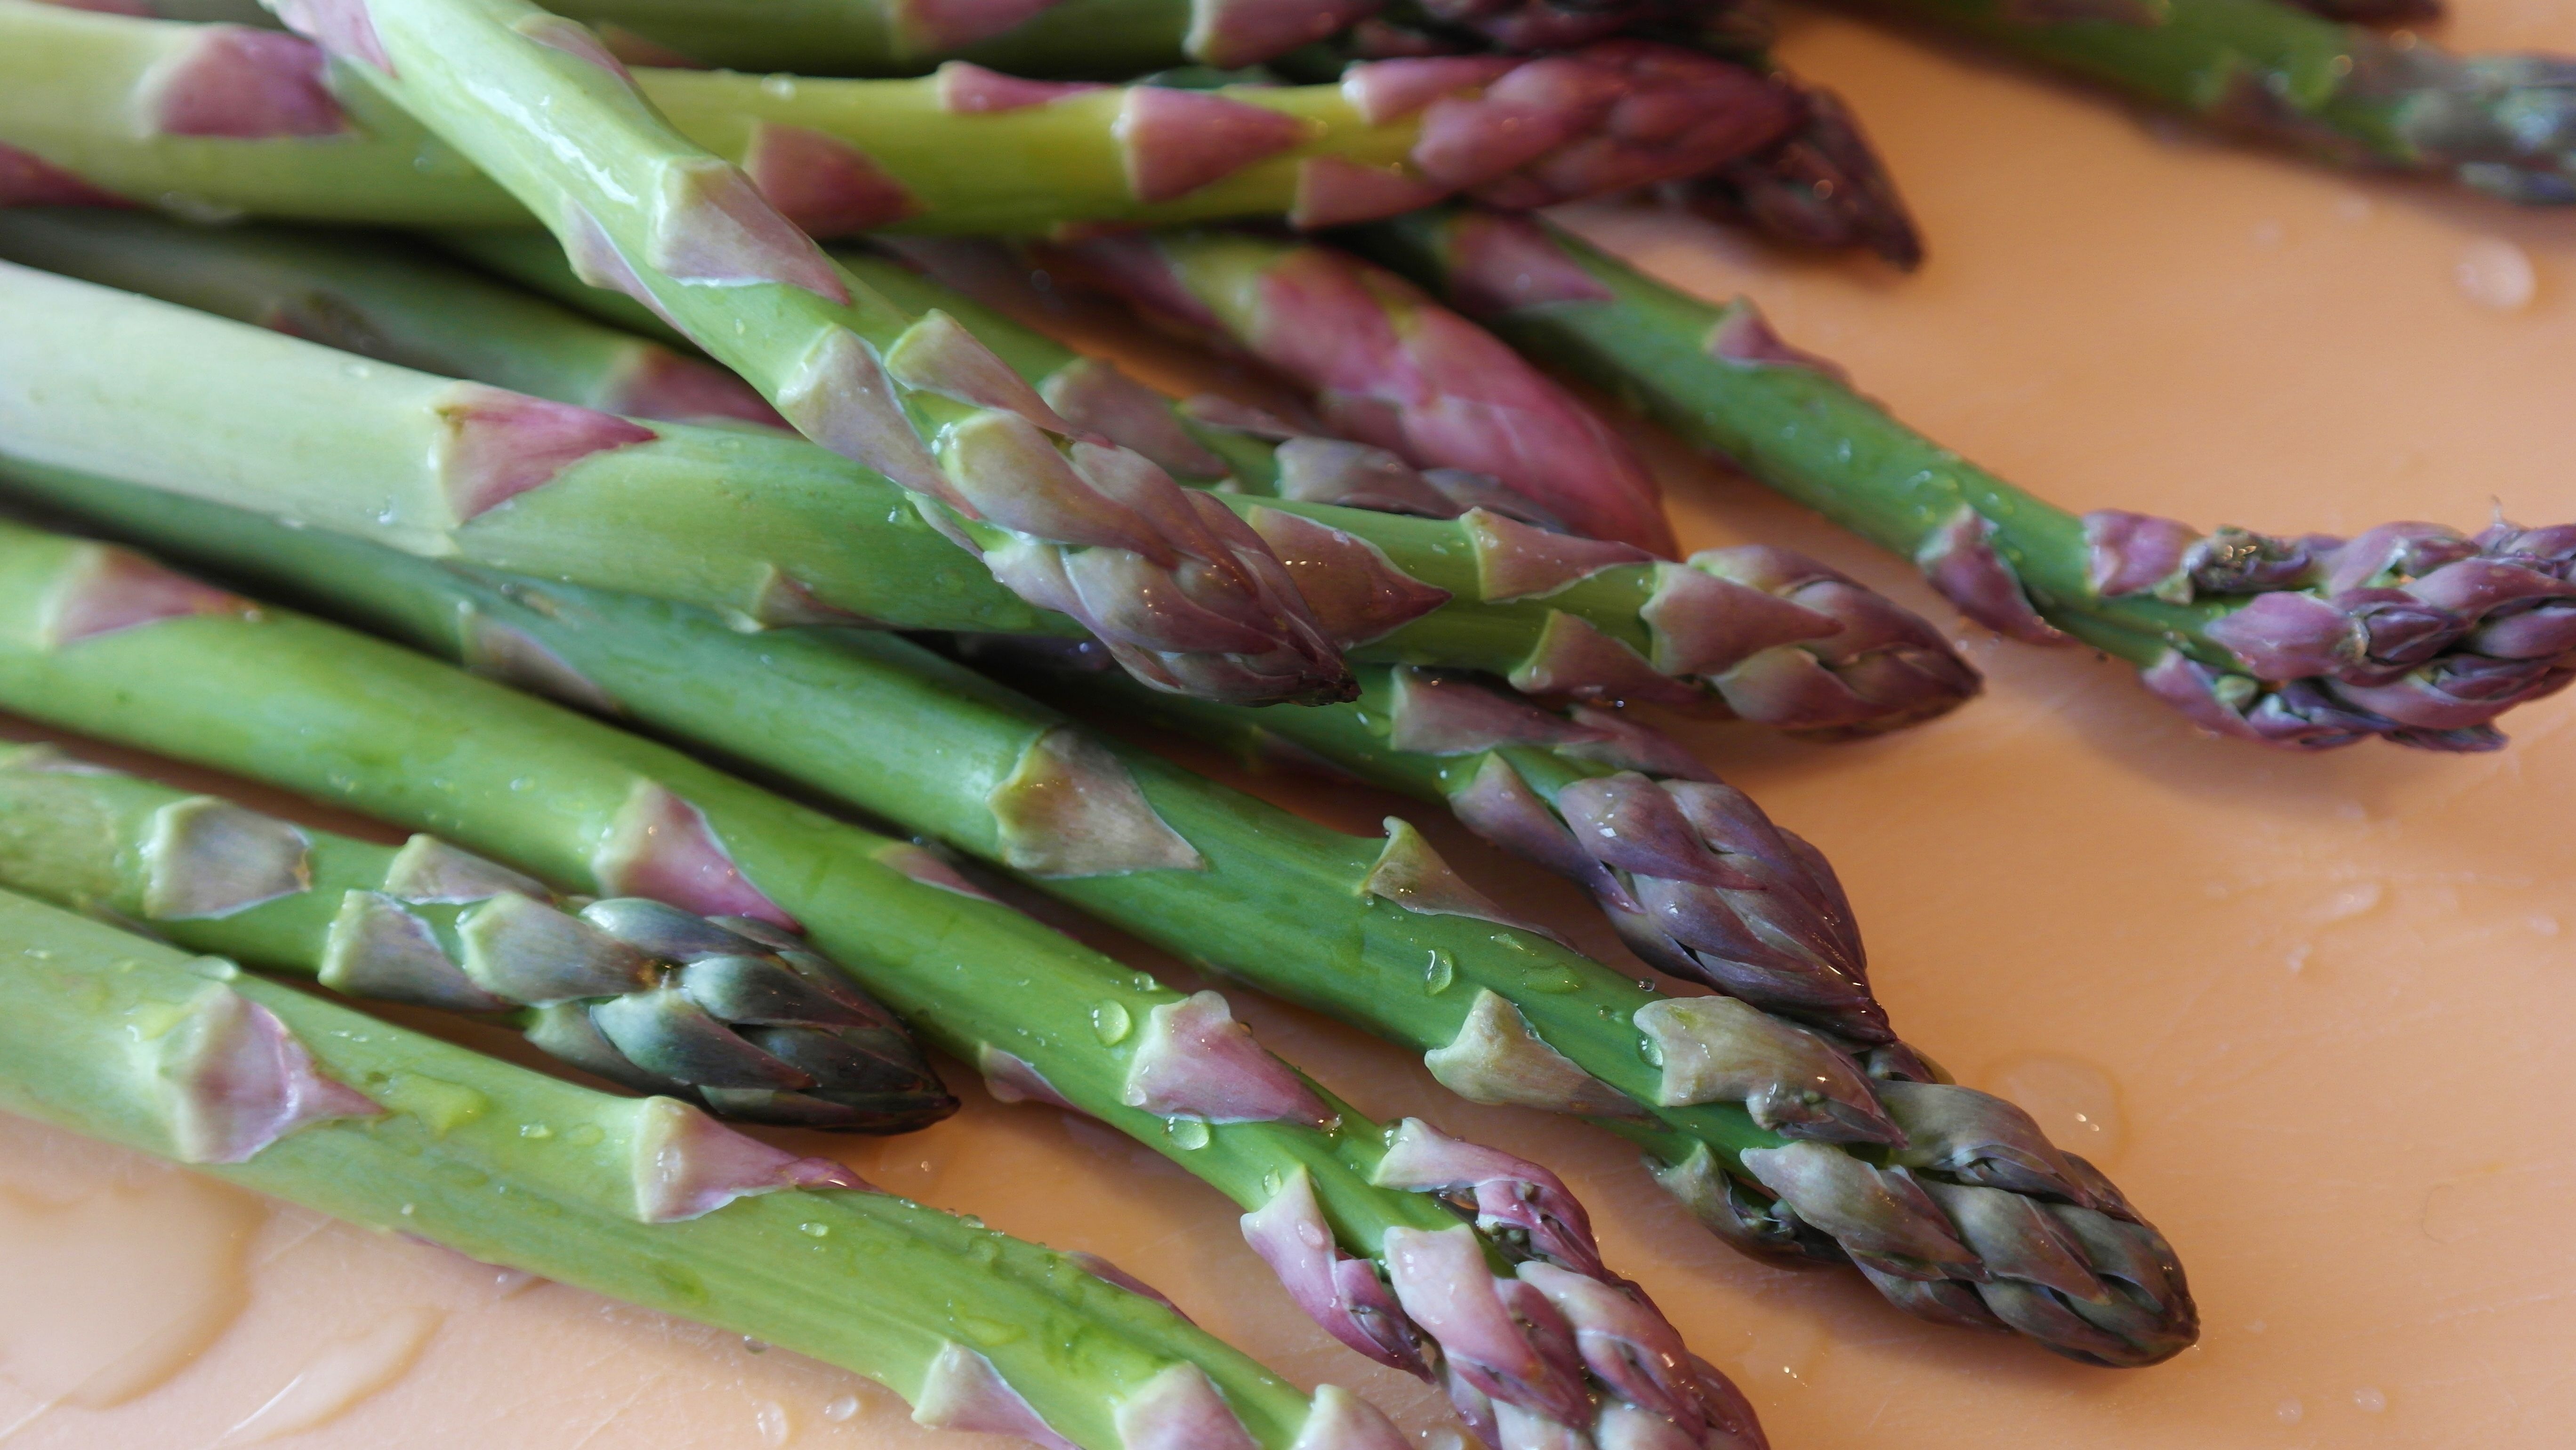
meal, food, green, produce, vegetable, kitchen, juicy, healthy, eat, cook, stalk, vegetables, asparagus, vitamins, appetite, leaf vegetable